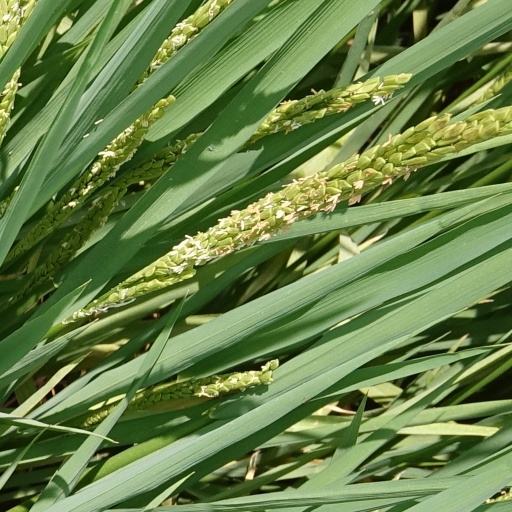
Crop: rice